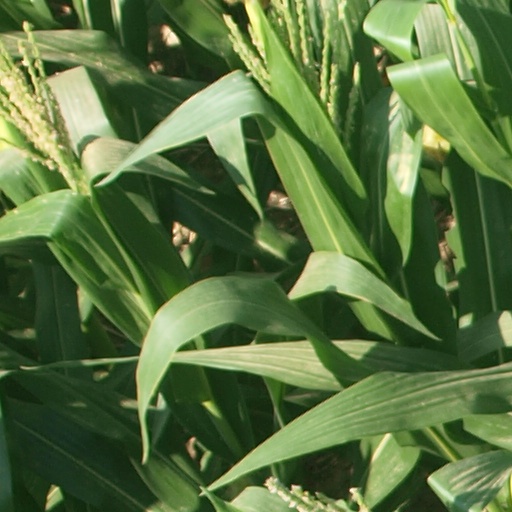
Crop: maize; corn